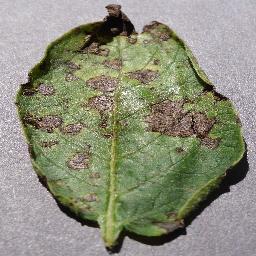
Label: Potato___Early_blight